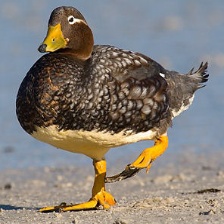
Species: STEAMER DUCK
Scientific name: TACHYERES
ImageNet parent category: drake